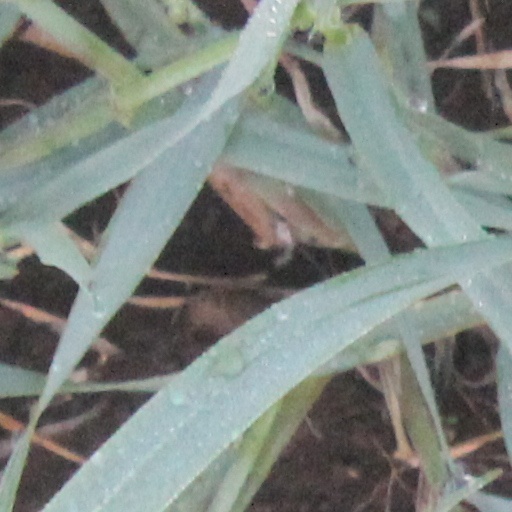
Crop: wheat